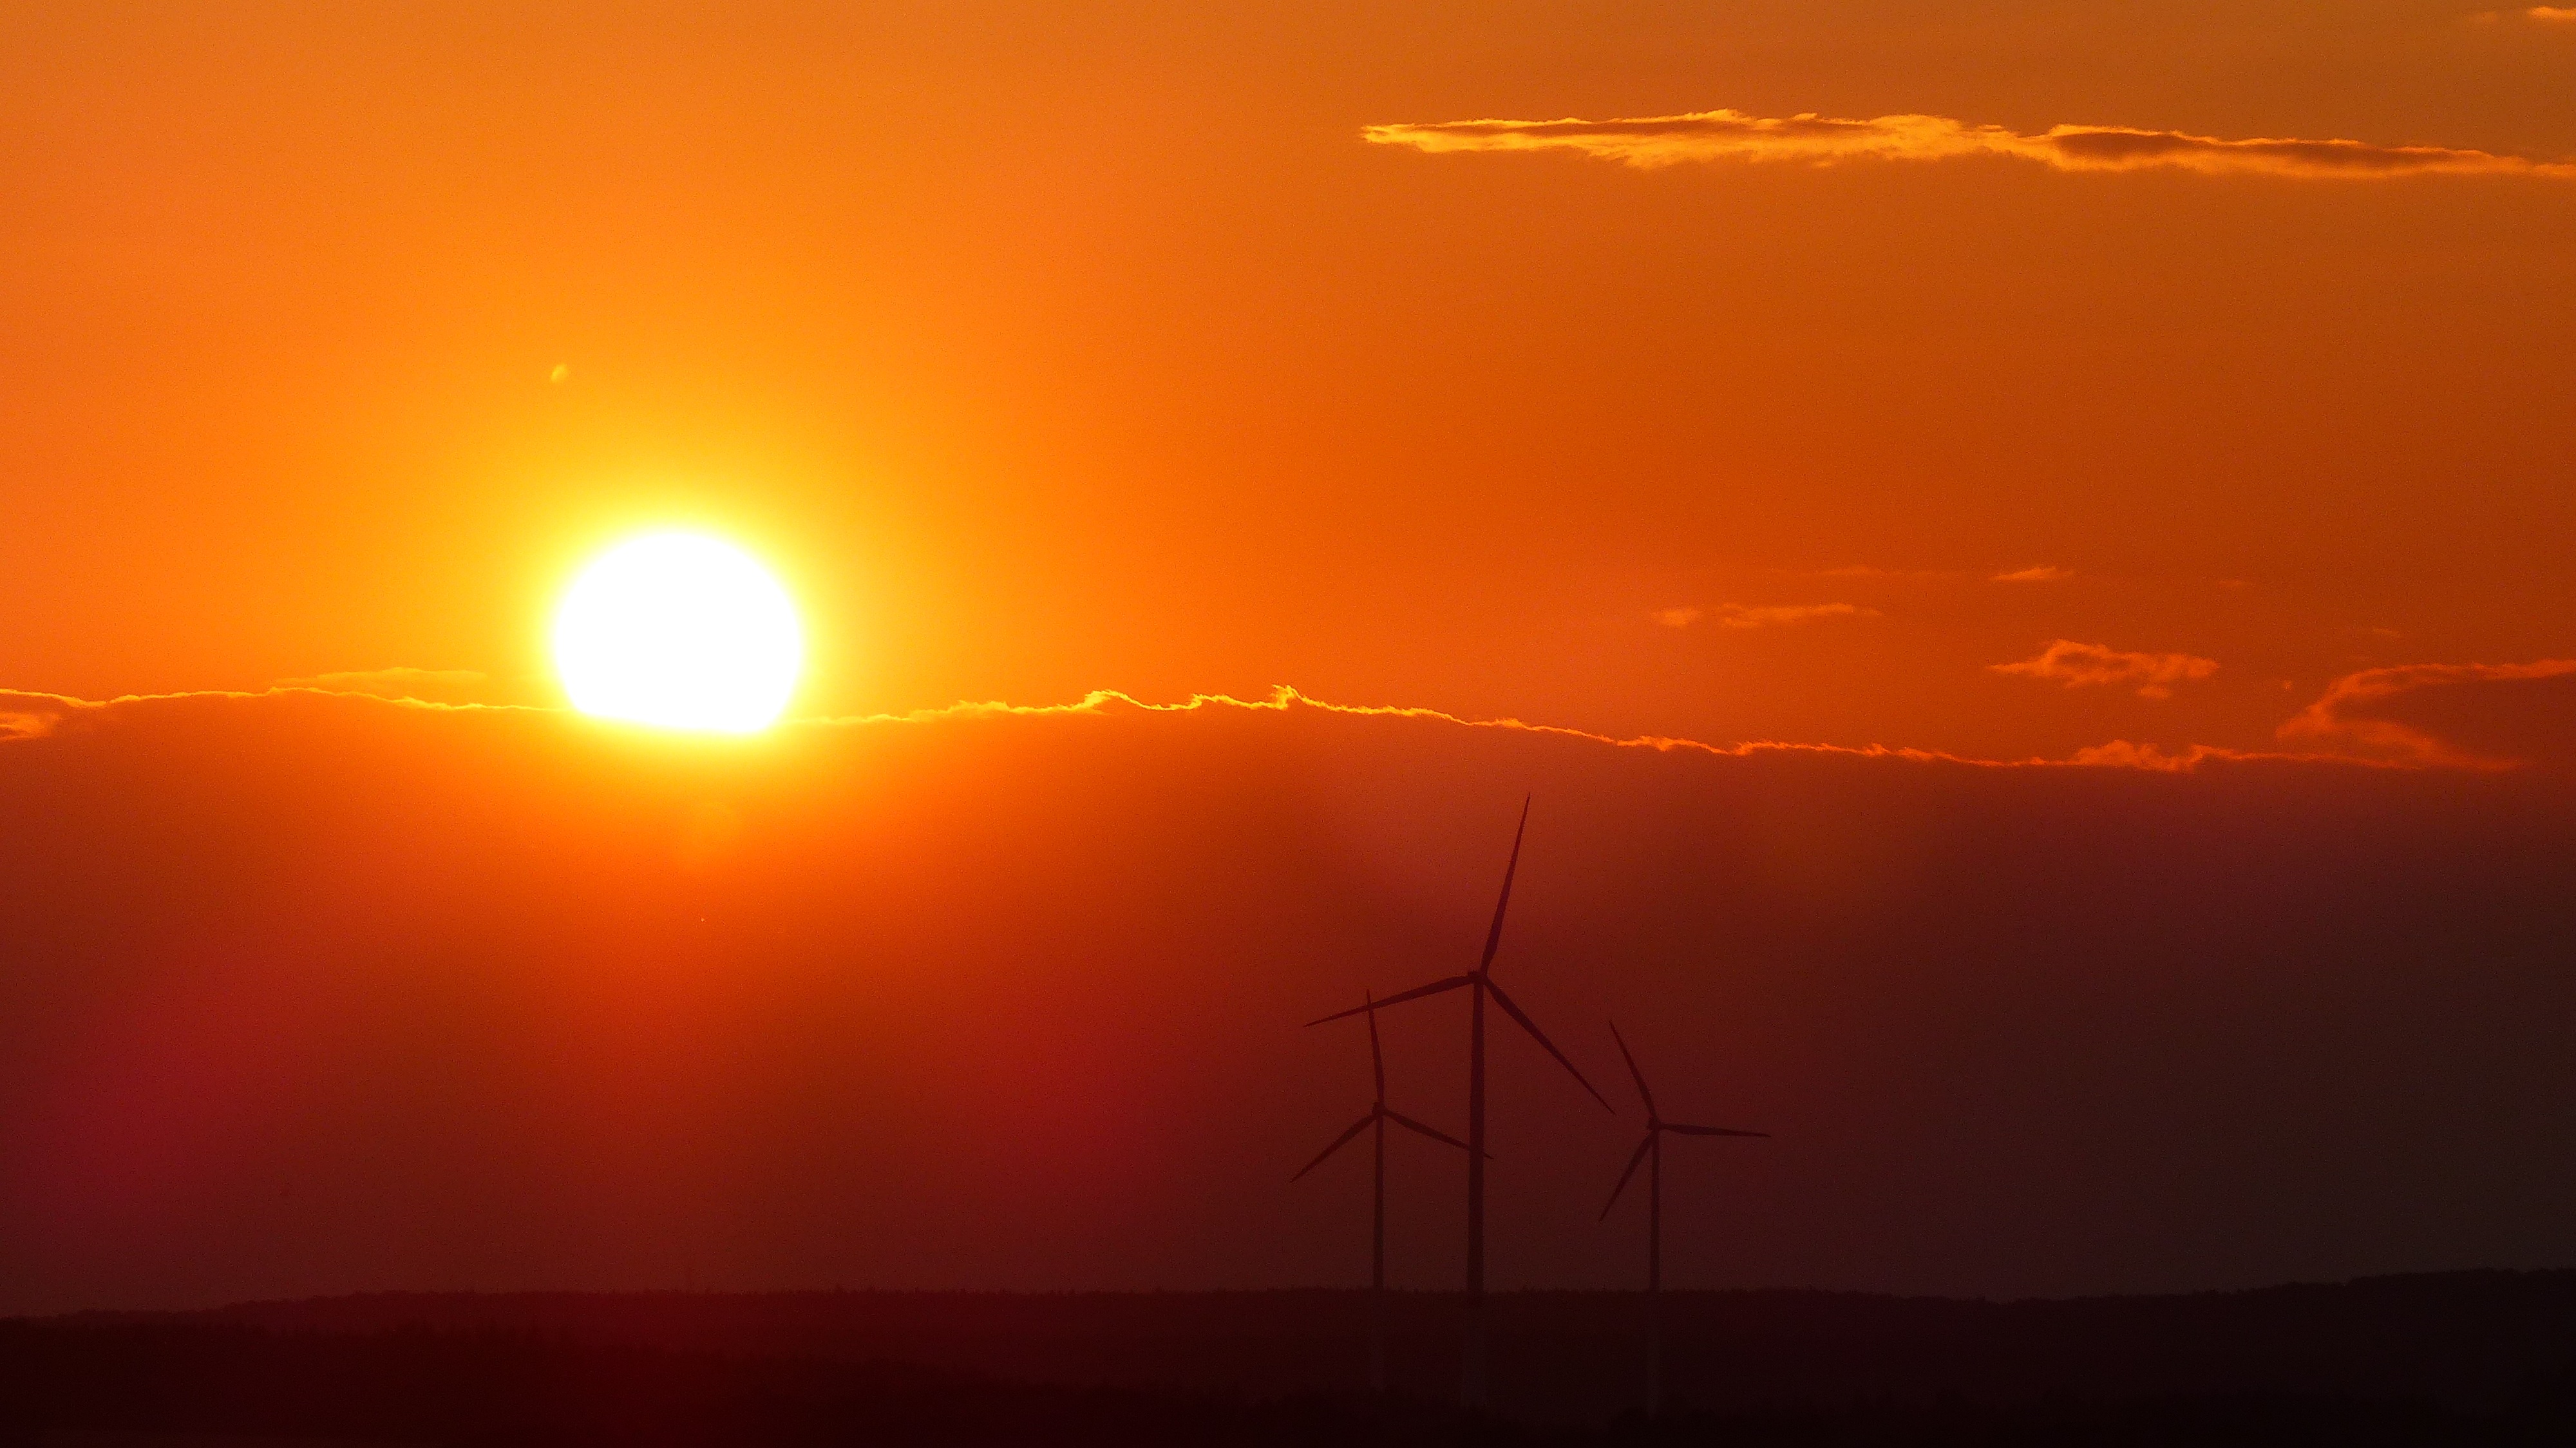
horizon, cloud, sky, sun, sunrise, sunset, sunlight, morning, wind, dawn, atmosphere, dusk, evening, calm, glow, pinwheel, wind energy, energy, wind power, current, clouds, fireball, renewable energy, mood, wind park, abendstimmung, afterglow, evening sky, morgenrot, environmental technology, windr der, wind power plant, bright red, sonnenkugel, red sky at morning, ecoregion